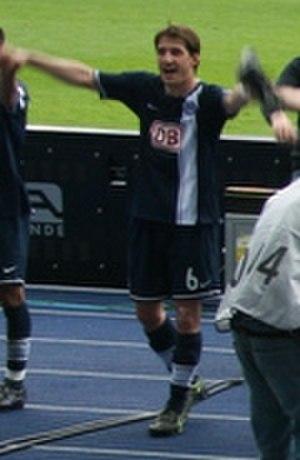
Rudolf « Rudi » Skácel, né le 17 juillet 1979 à Trutnov, est un footballeur international tchèque qui évolue au poste de milieu offensif au FK Mladá Boleslav.